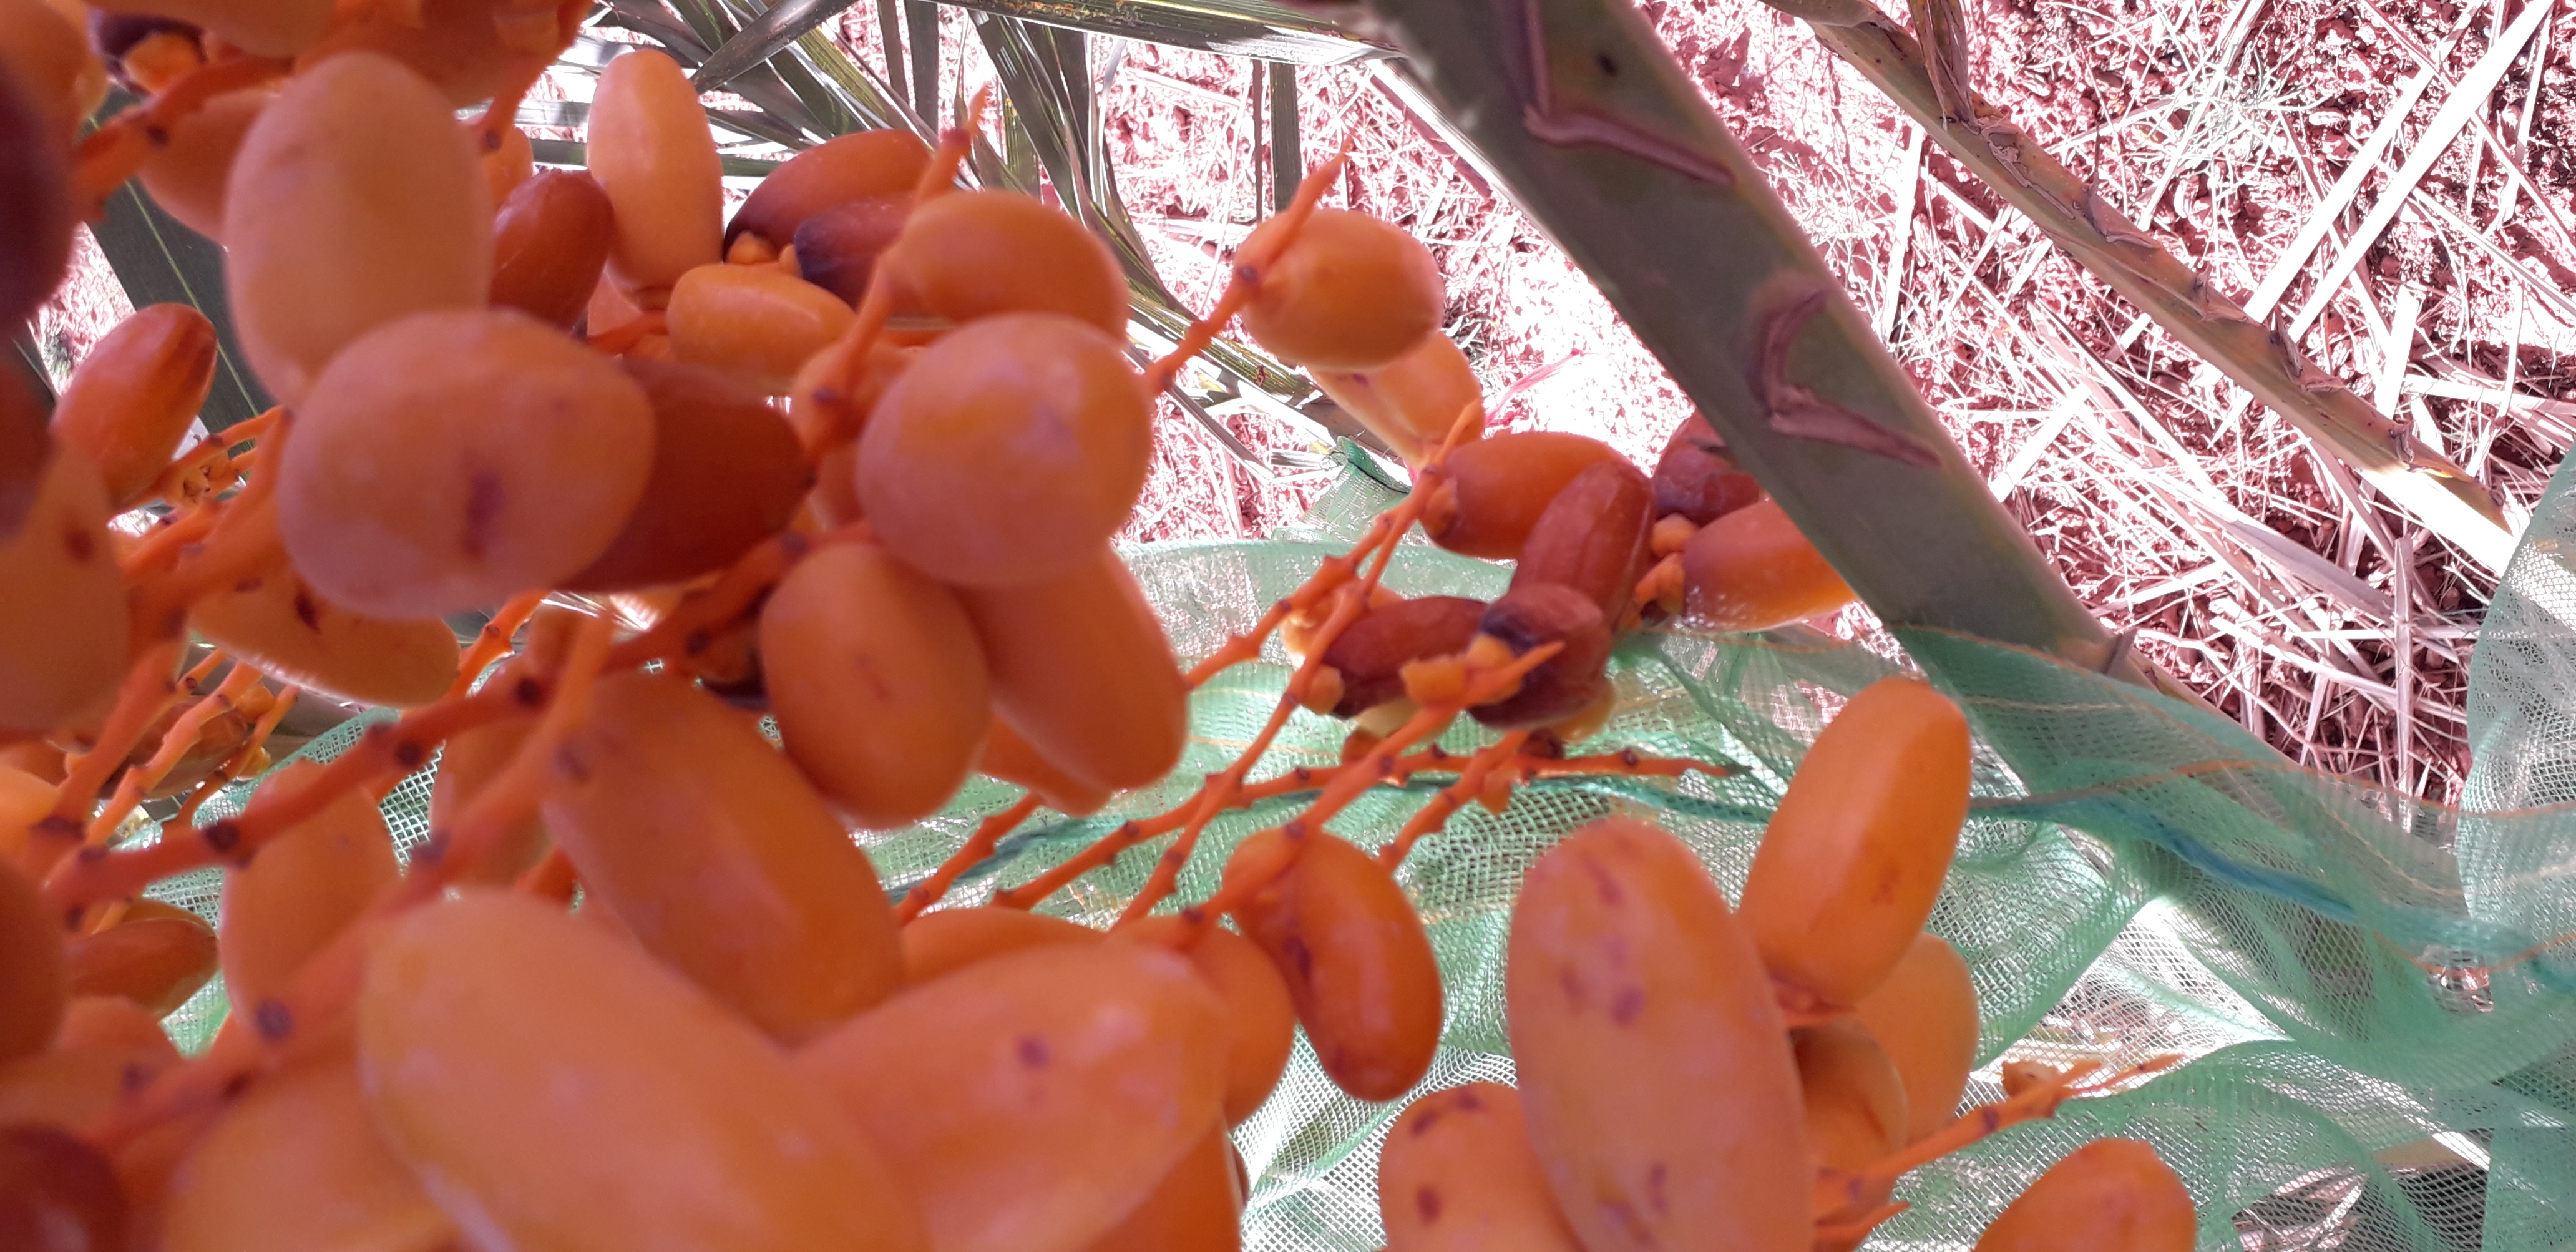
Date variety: kholt